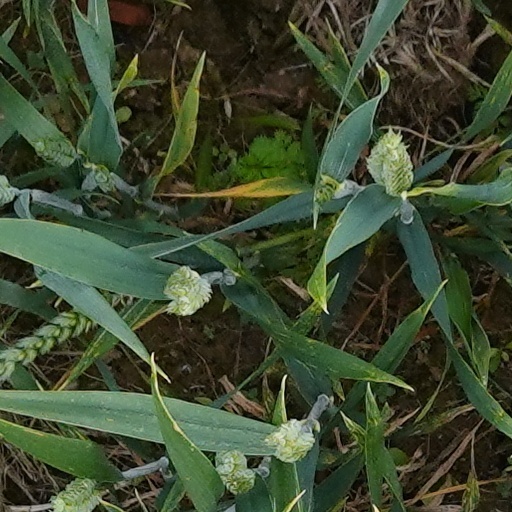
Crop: wheat